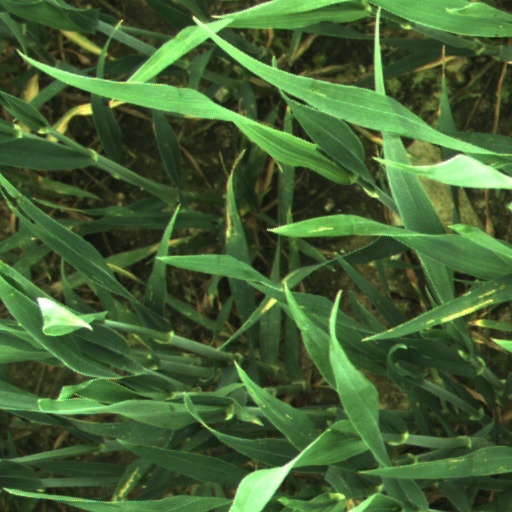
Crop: wheat